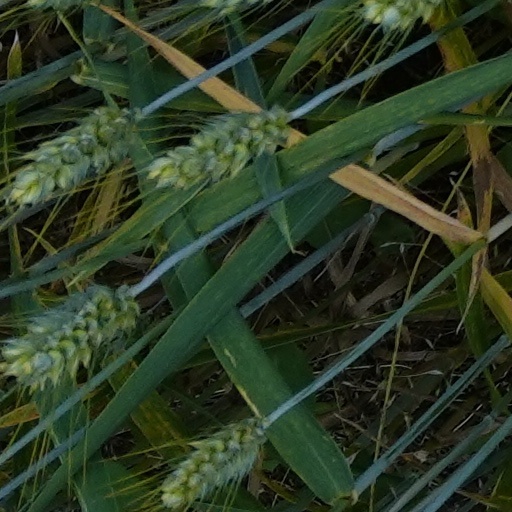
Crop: wheat